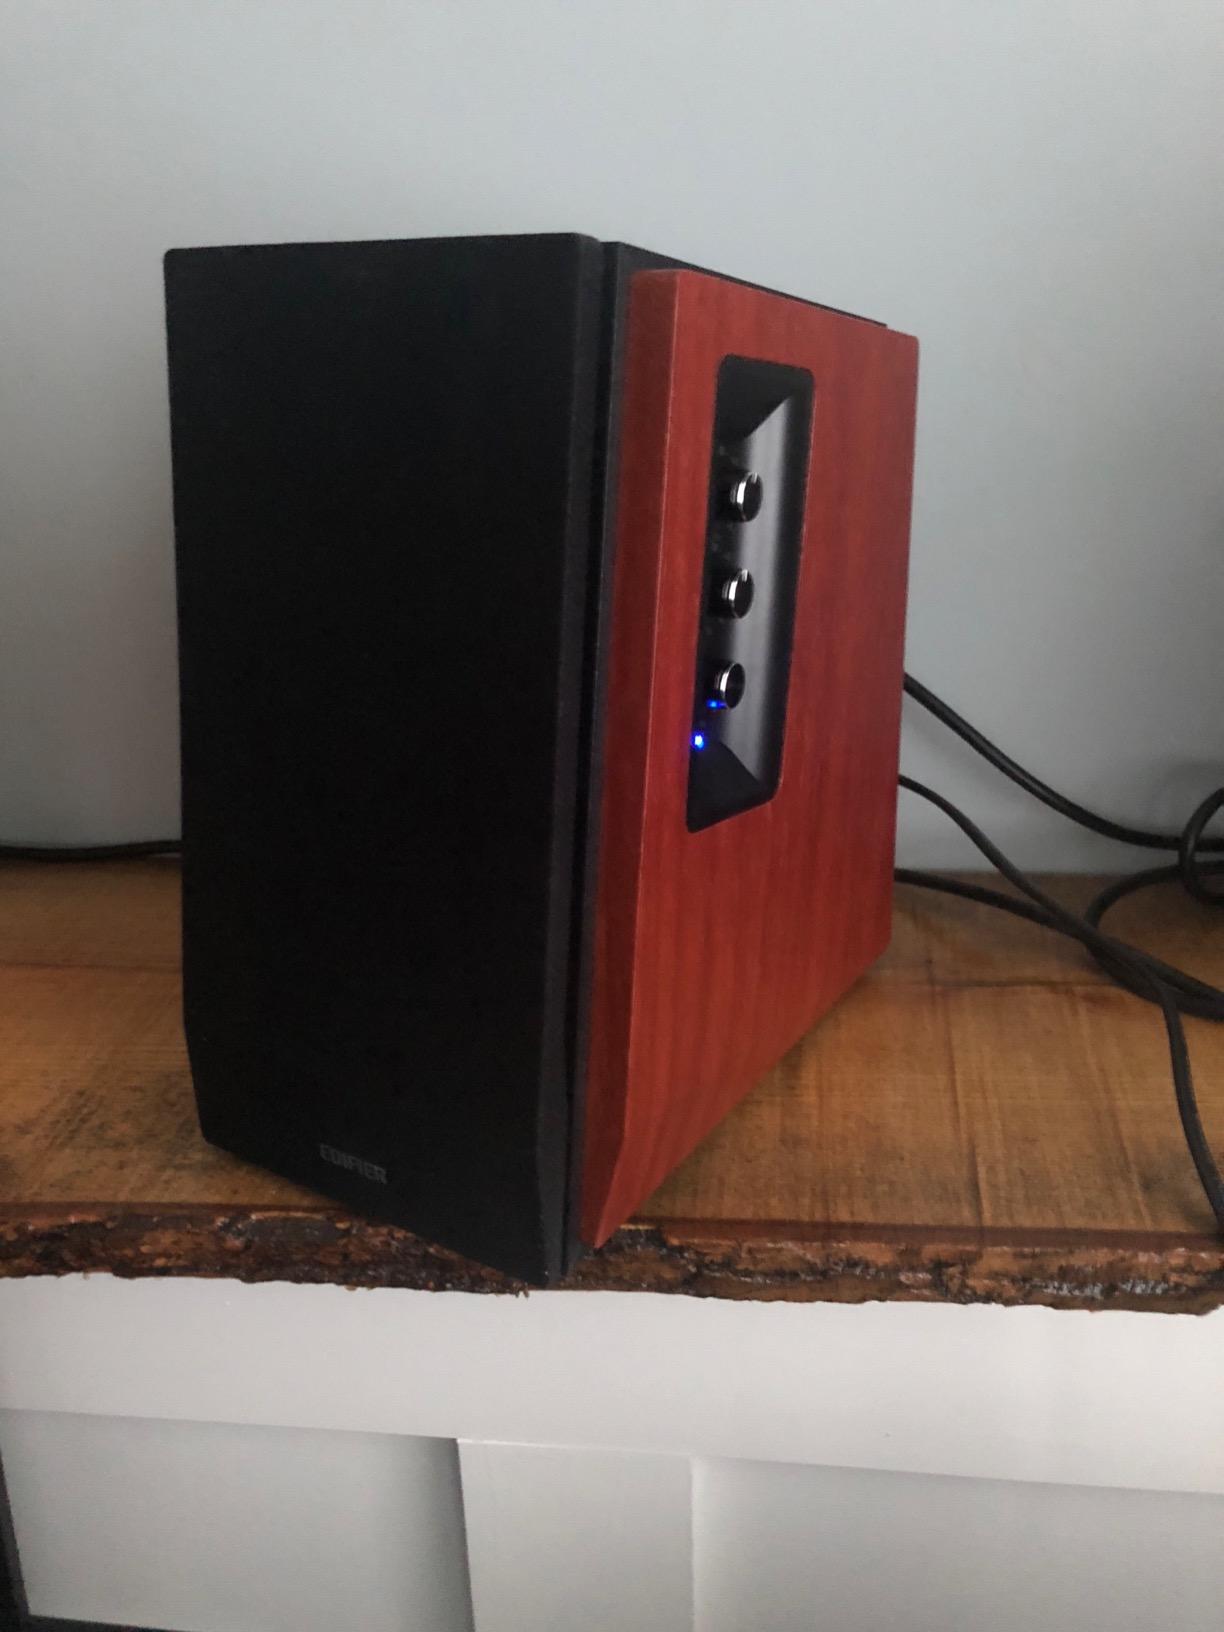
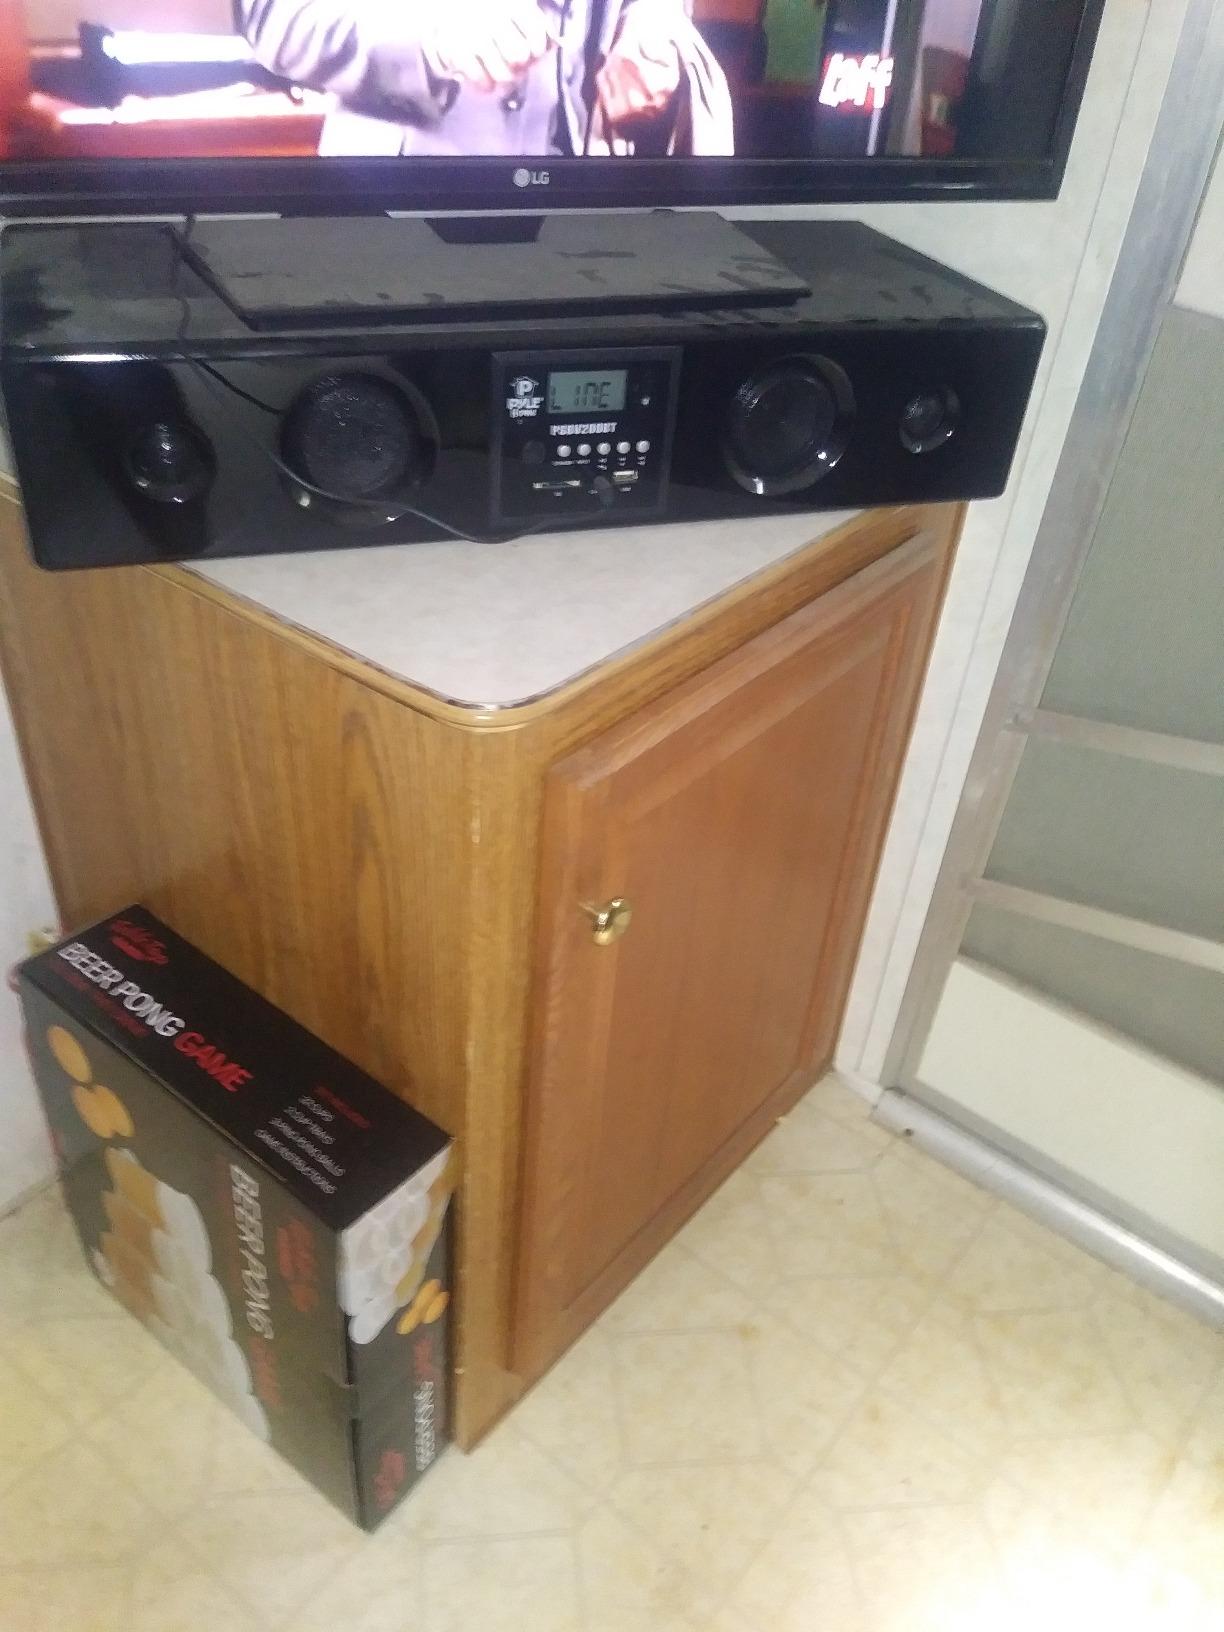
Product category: speaker
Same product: no